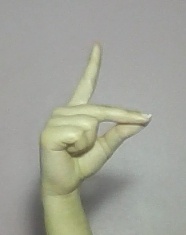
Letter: ta